Lincoln Bedroom

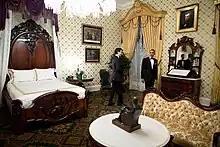
Barack Obama and Justin Trudeau in the bedroom before a state dinner

During the Franklin D. Roosevelt administration, what would become the Lincoln Bedroom was used by Roosevelt staffer Louis Howe.